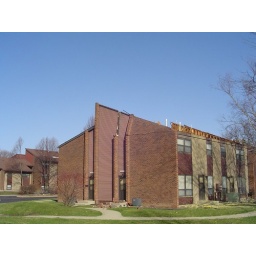
The tornado took the entire roof off of this building in Cedar Point on Seven Pines Road